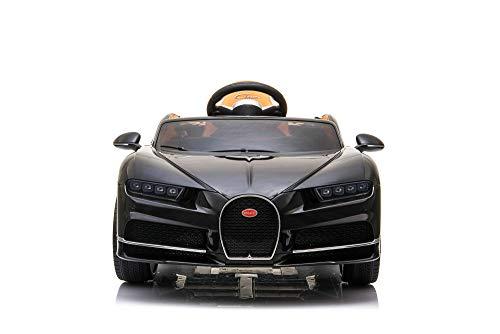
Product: Bugatti Chiron 12V Ride On Car. Premium Convertible Bugatti Chiron Style Ride on Car Kids Music,Lights, Doors, RC
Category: Toys & Games | Tricycles, Scooters & Wagons | Ride-On Toys & Accessories
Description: Bugatti 12V electric ride on car with dual motors.
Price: $389.99